Lars Backer

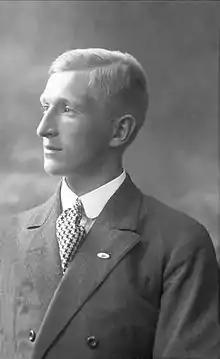
Lars Backer in 1911

Lars Thalian Backer (5 January 1892 – 7 June 1930) was a Norwegian architect. Backer was a pioneer of modernism in Norwegian architecture during the 1920s.